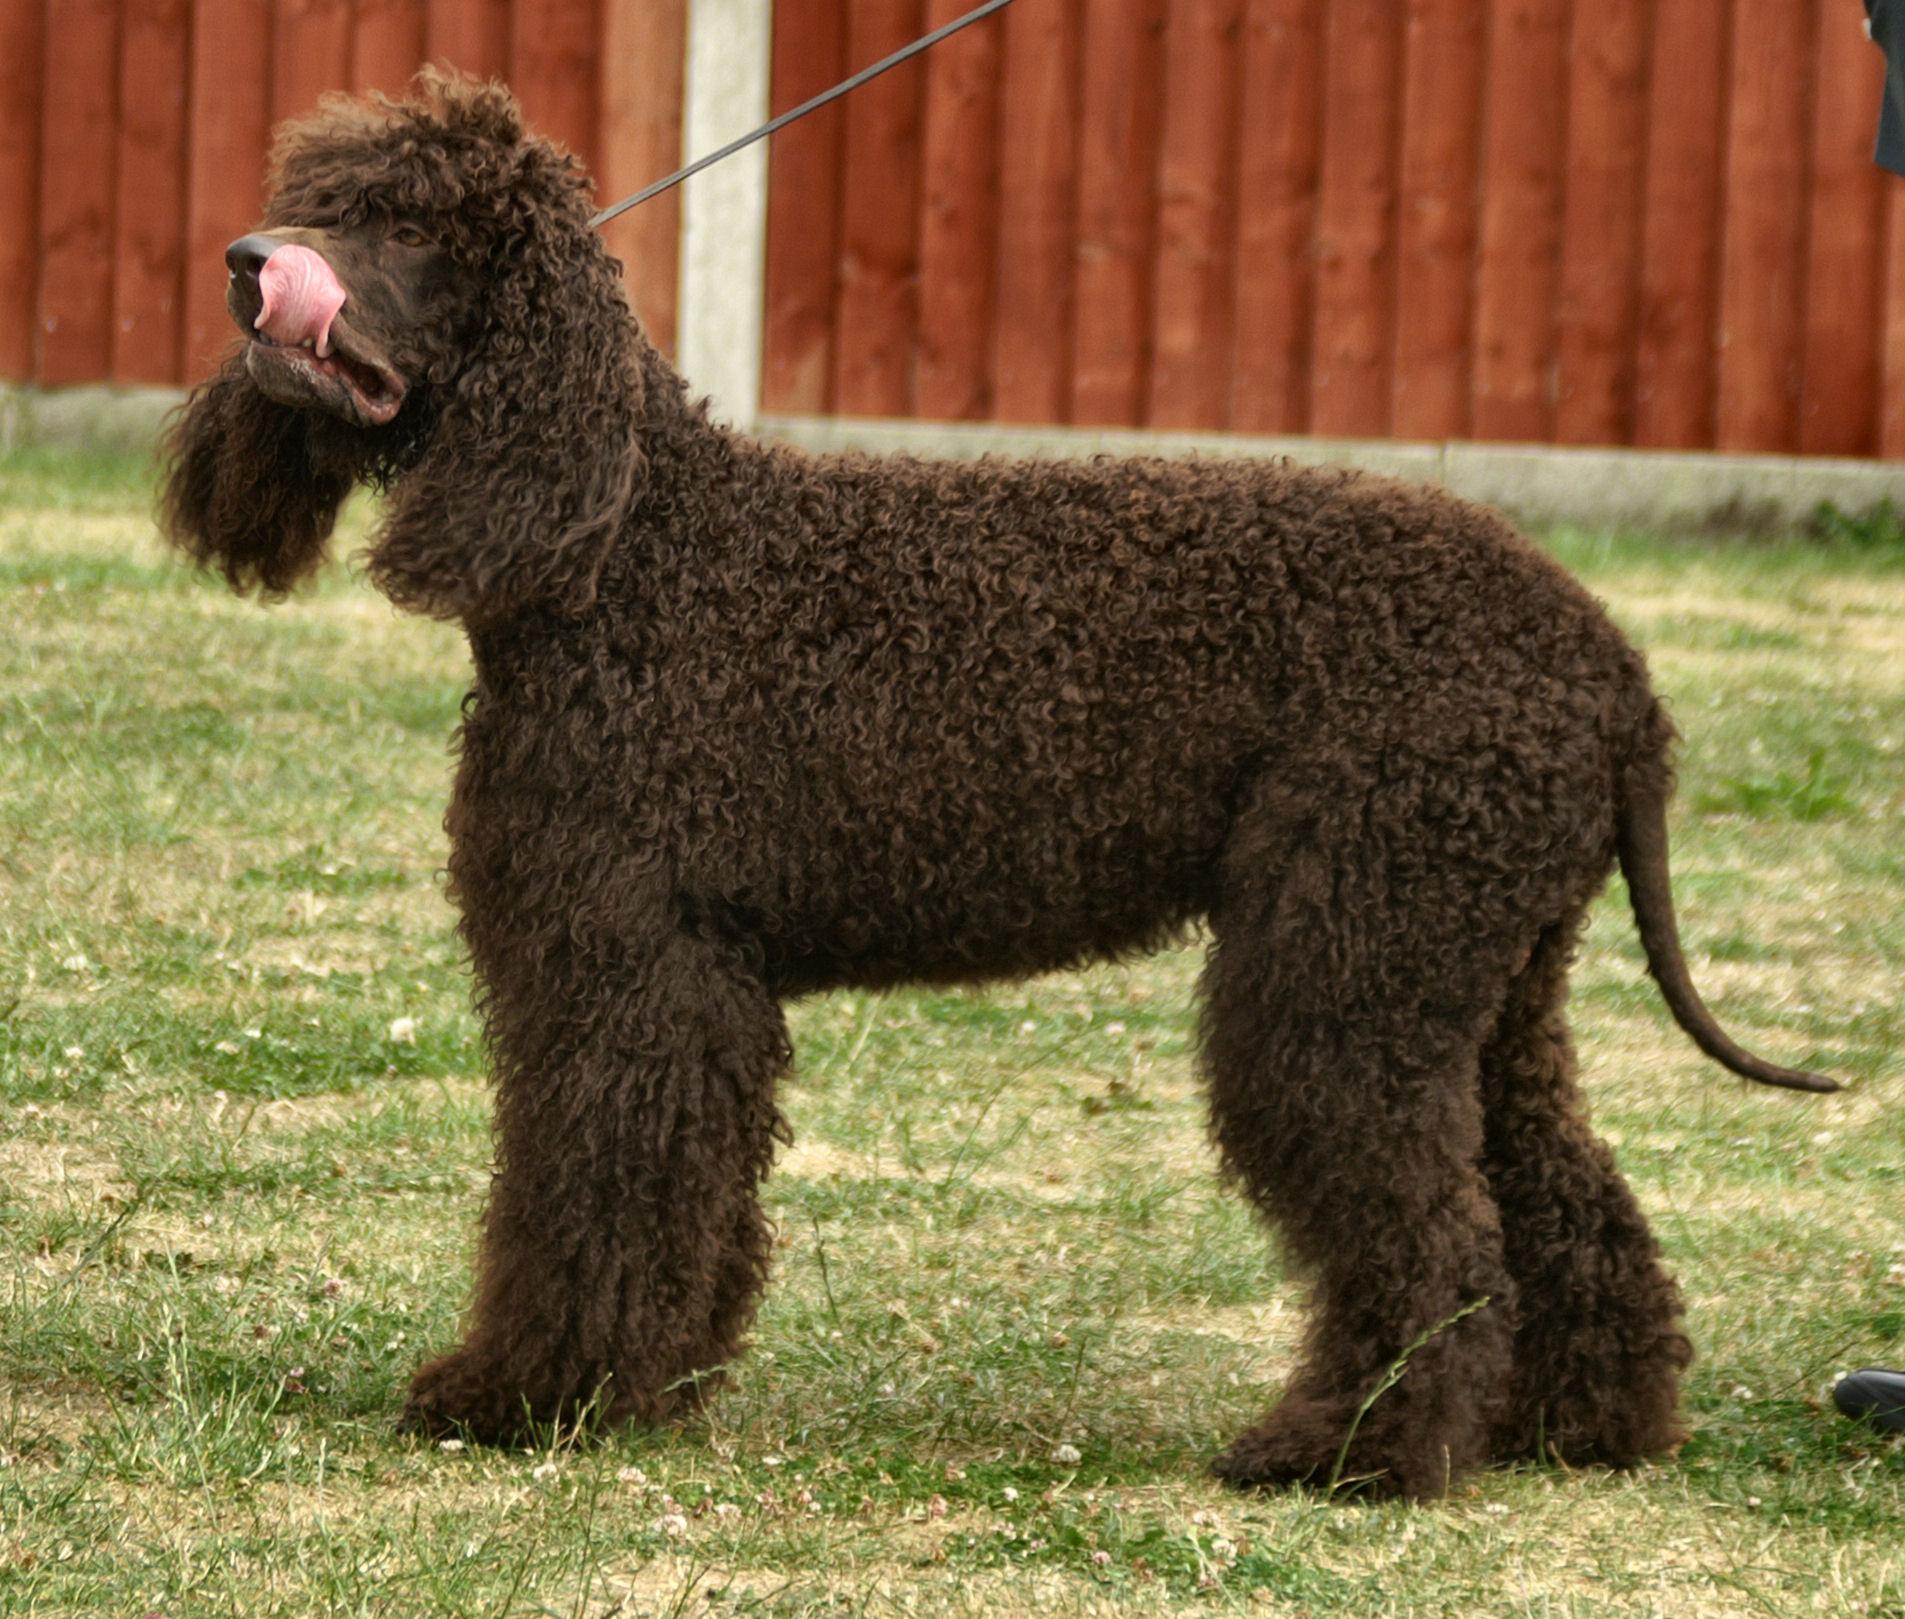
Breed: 219-n000066-Irish_water_spaniel